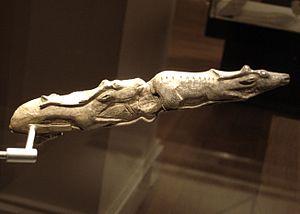
Bruniquel est une commune française, située dans le département de Tarn-et-Garonne en région Occitanie. Bruniquel fait partie de la liste des plus beaux villages de France.